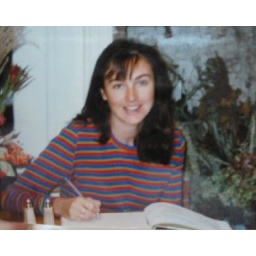
Me in 2000 signing guest book at a bed &amp;amp; breakfast.